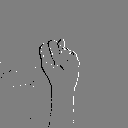
ASL letter: n